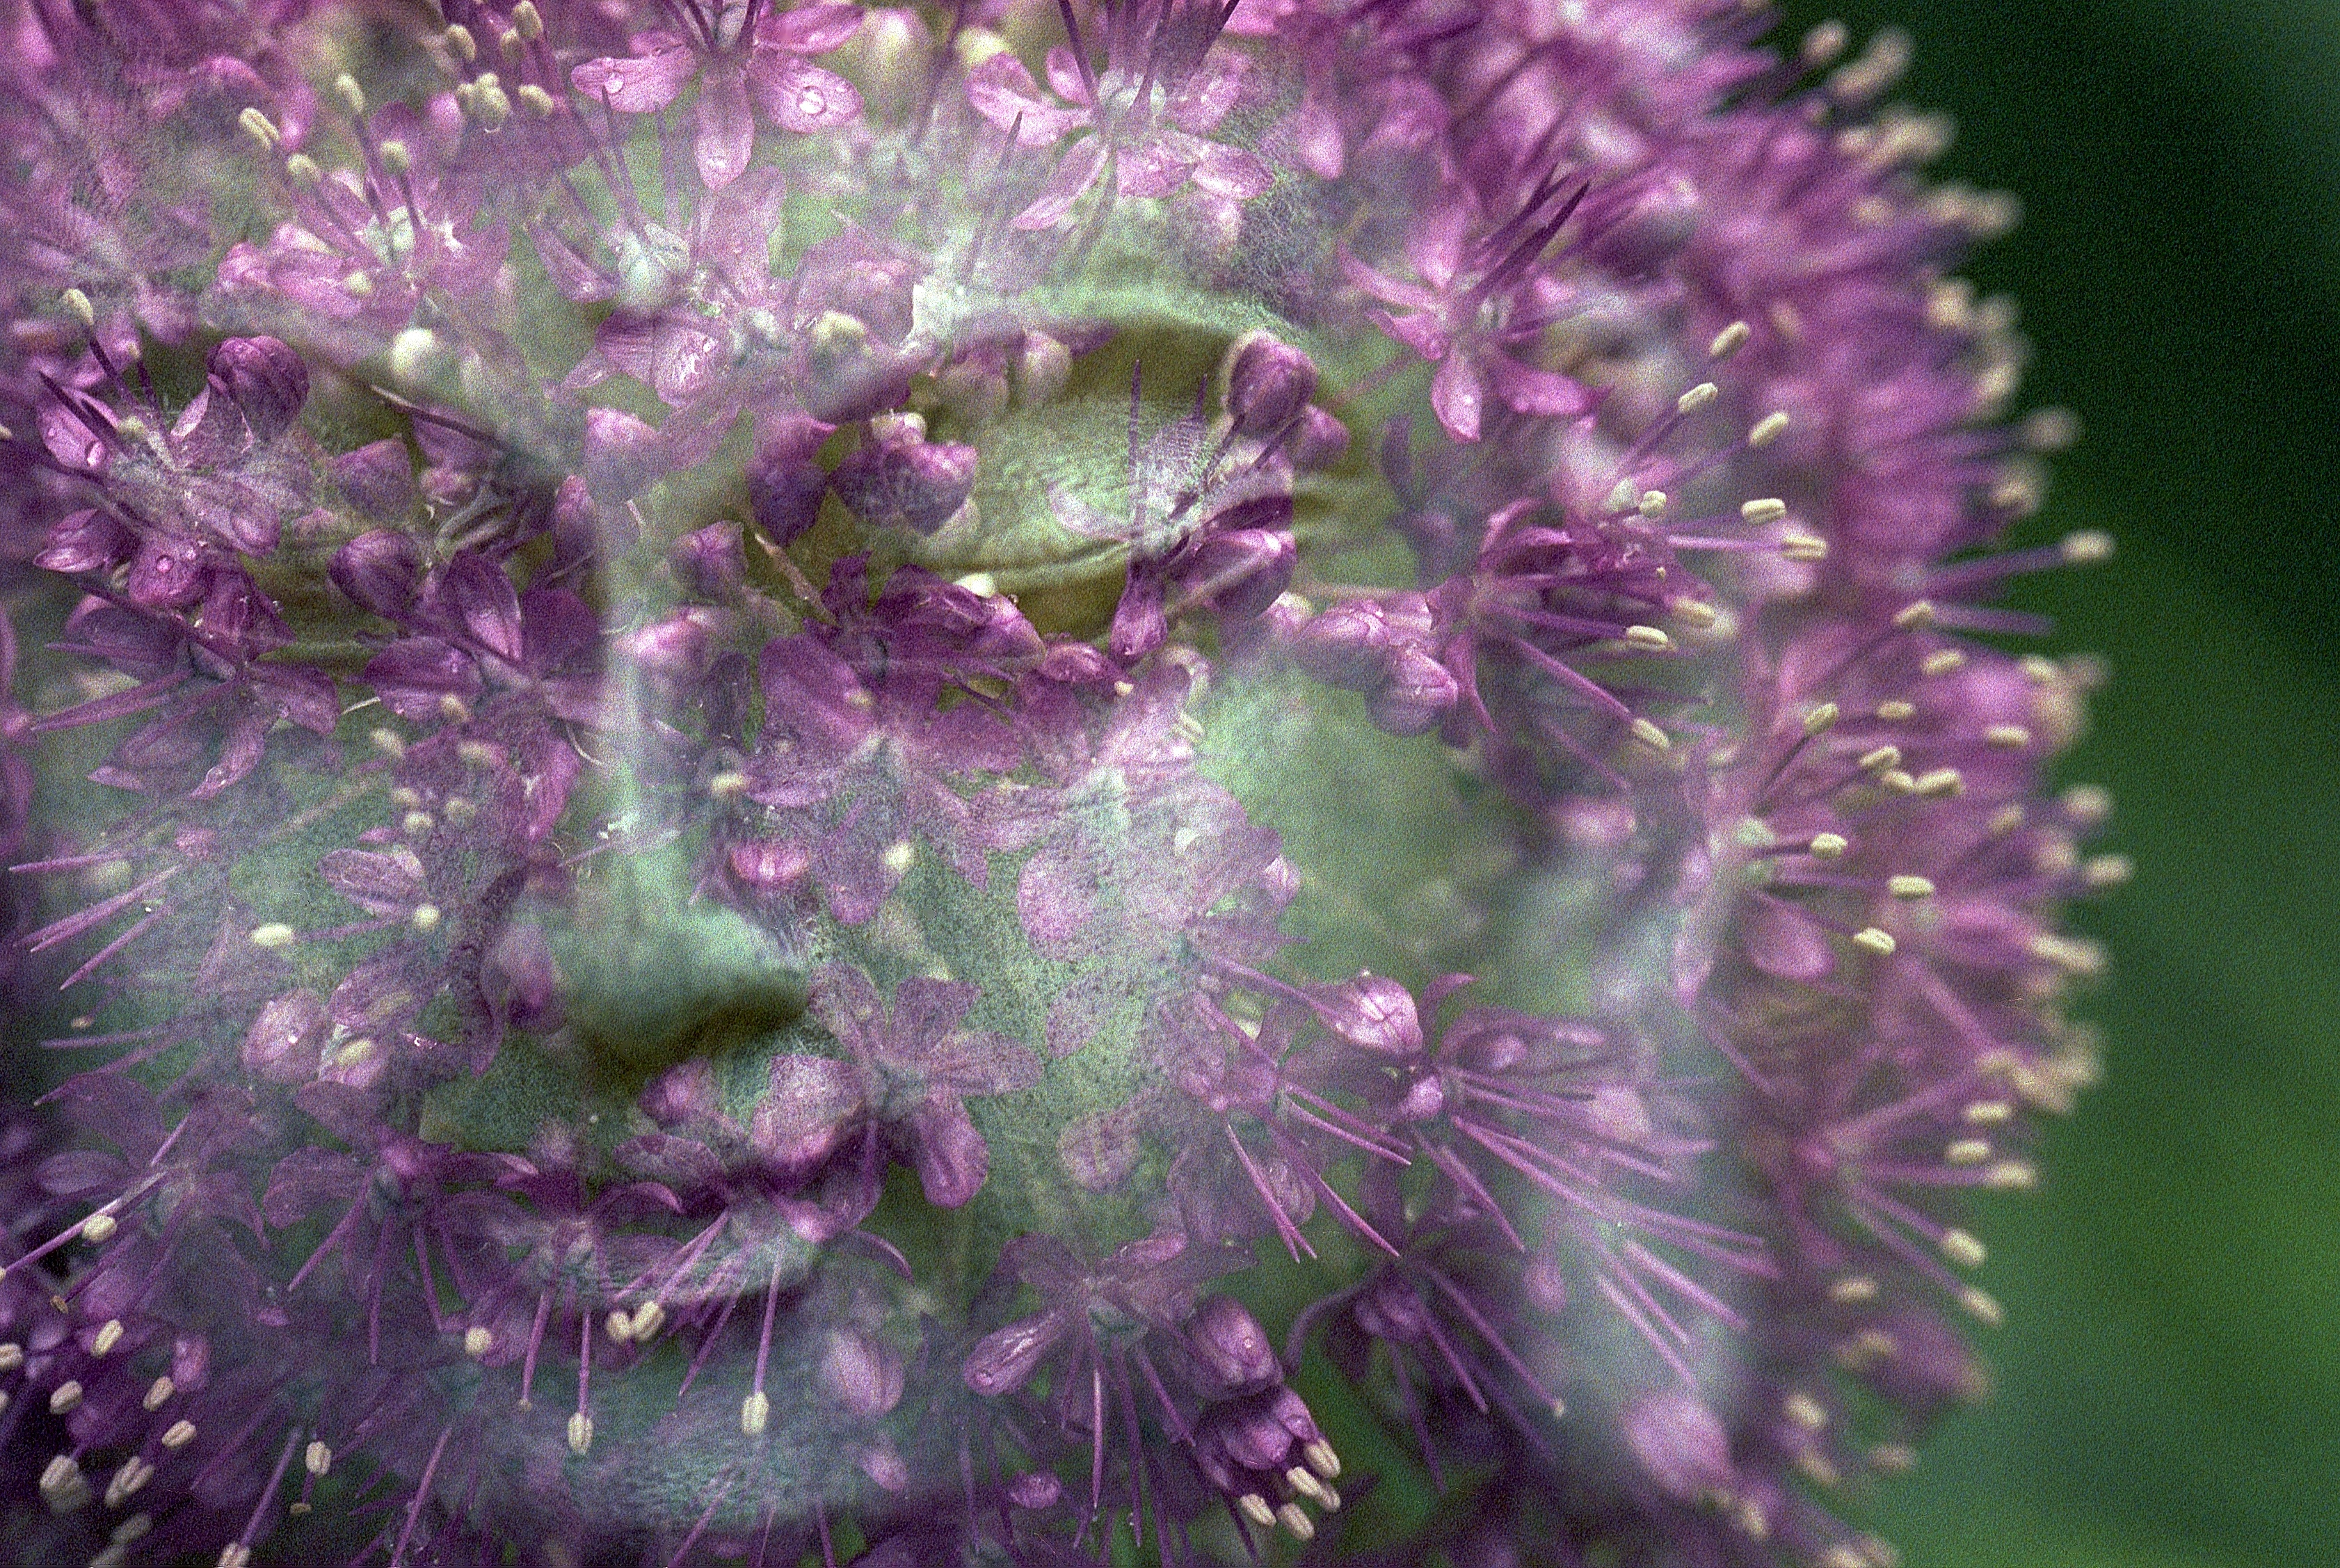
nature, plant, flower, petal, mystical, tranquility, statue, mystic, herb, symbol, balance, peace, buddhist, buddhism, religion, flora, health, lavender, praying, zen, spiritual, wildflower, sculpture, religious, relaxation, figure, meditation, buddha, culture, sacred, spirit, oriental, harmony, meditating, spirituality, macro photography, flowering plant, chakra, all is one, annual plant, land plant